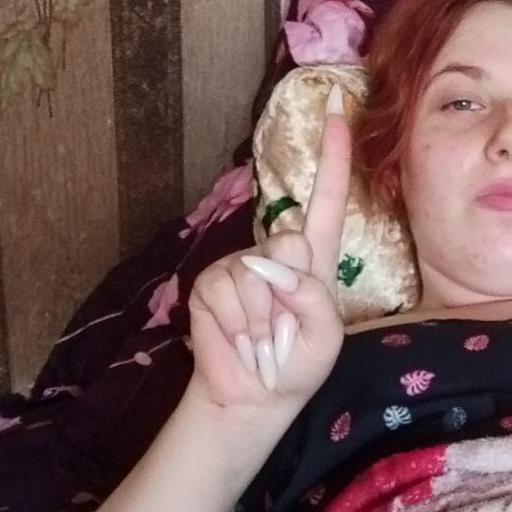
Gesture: one